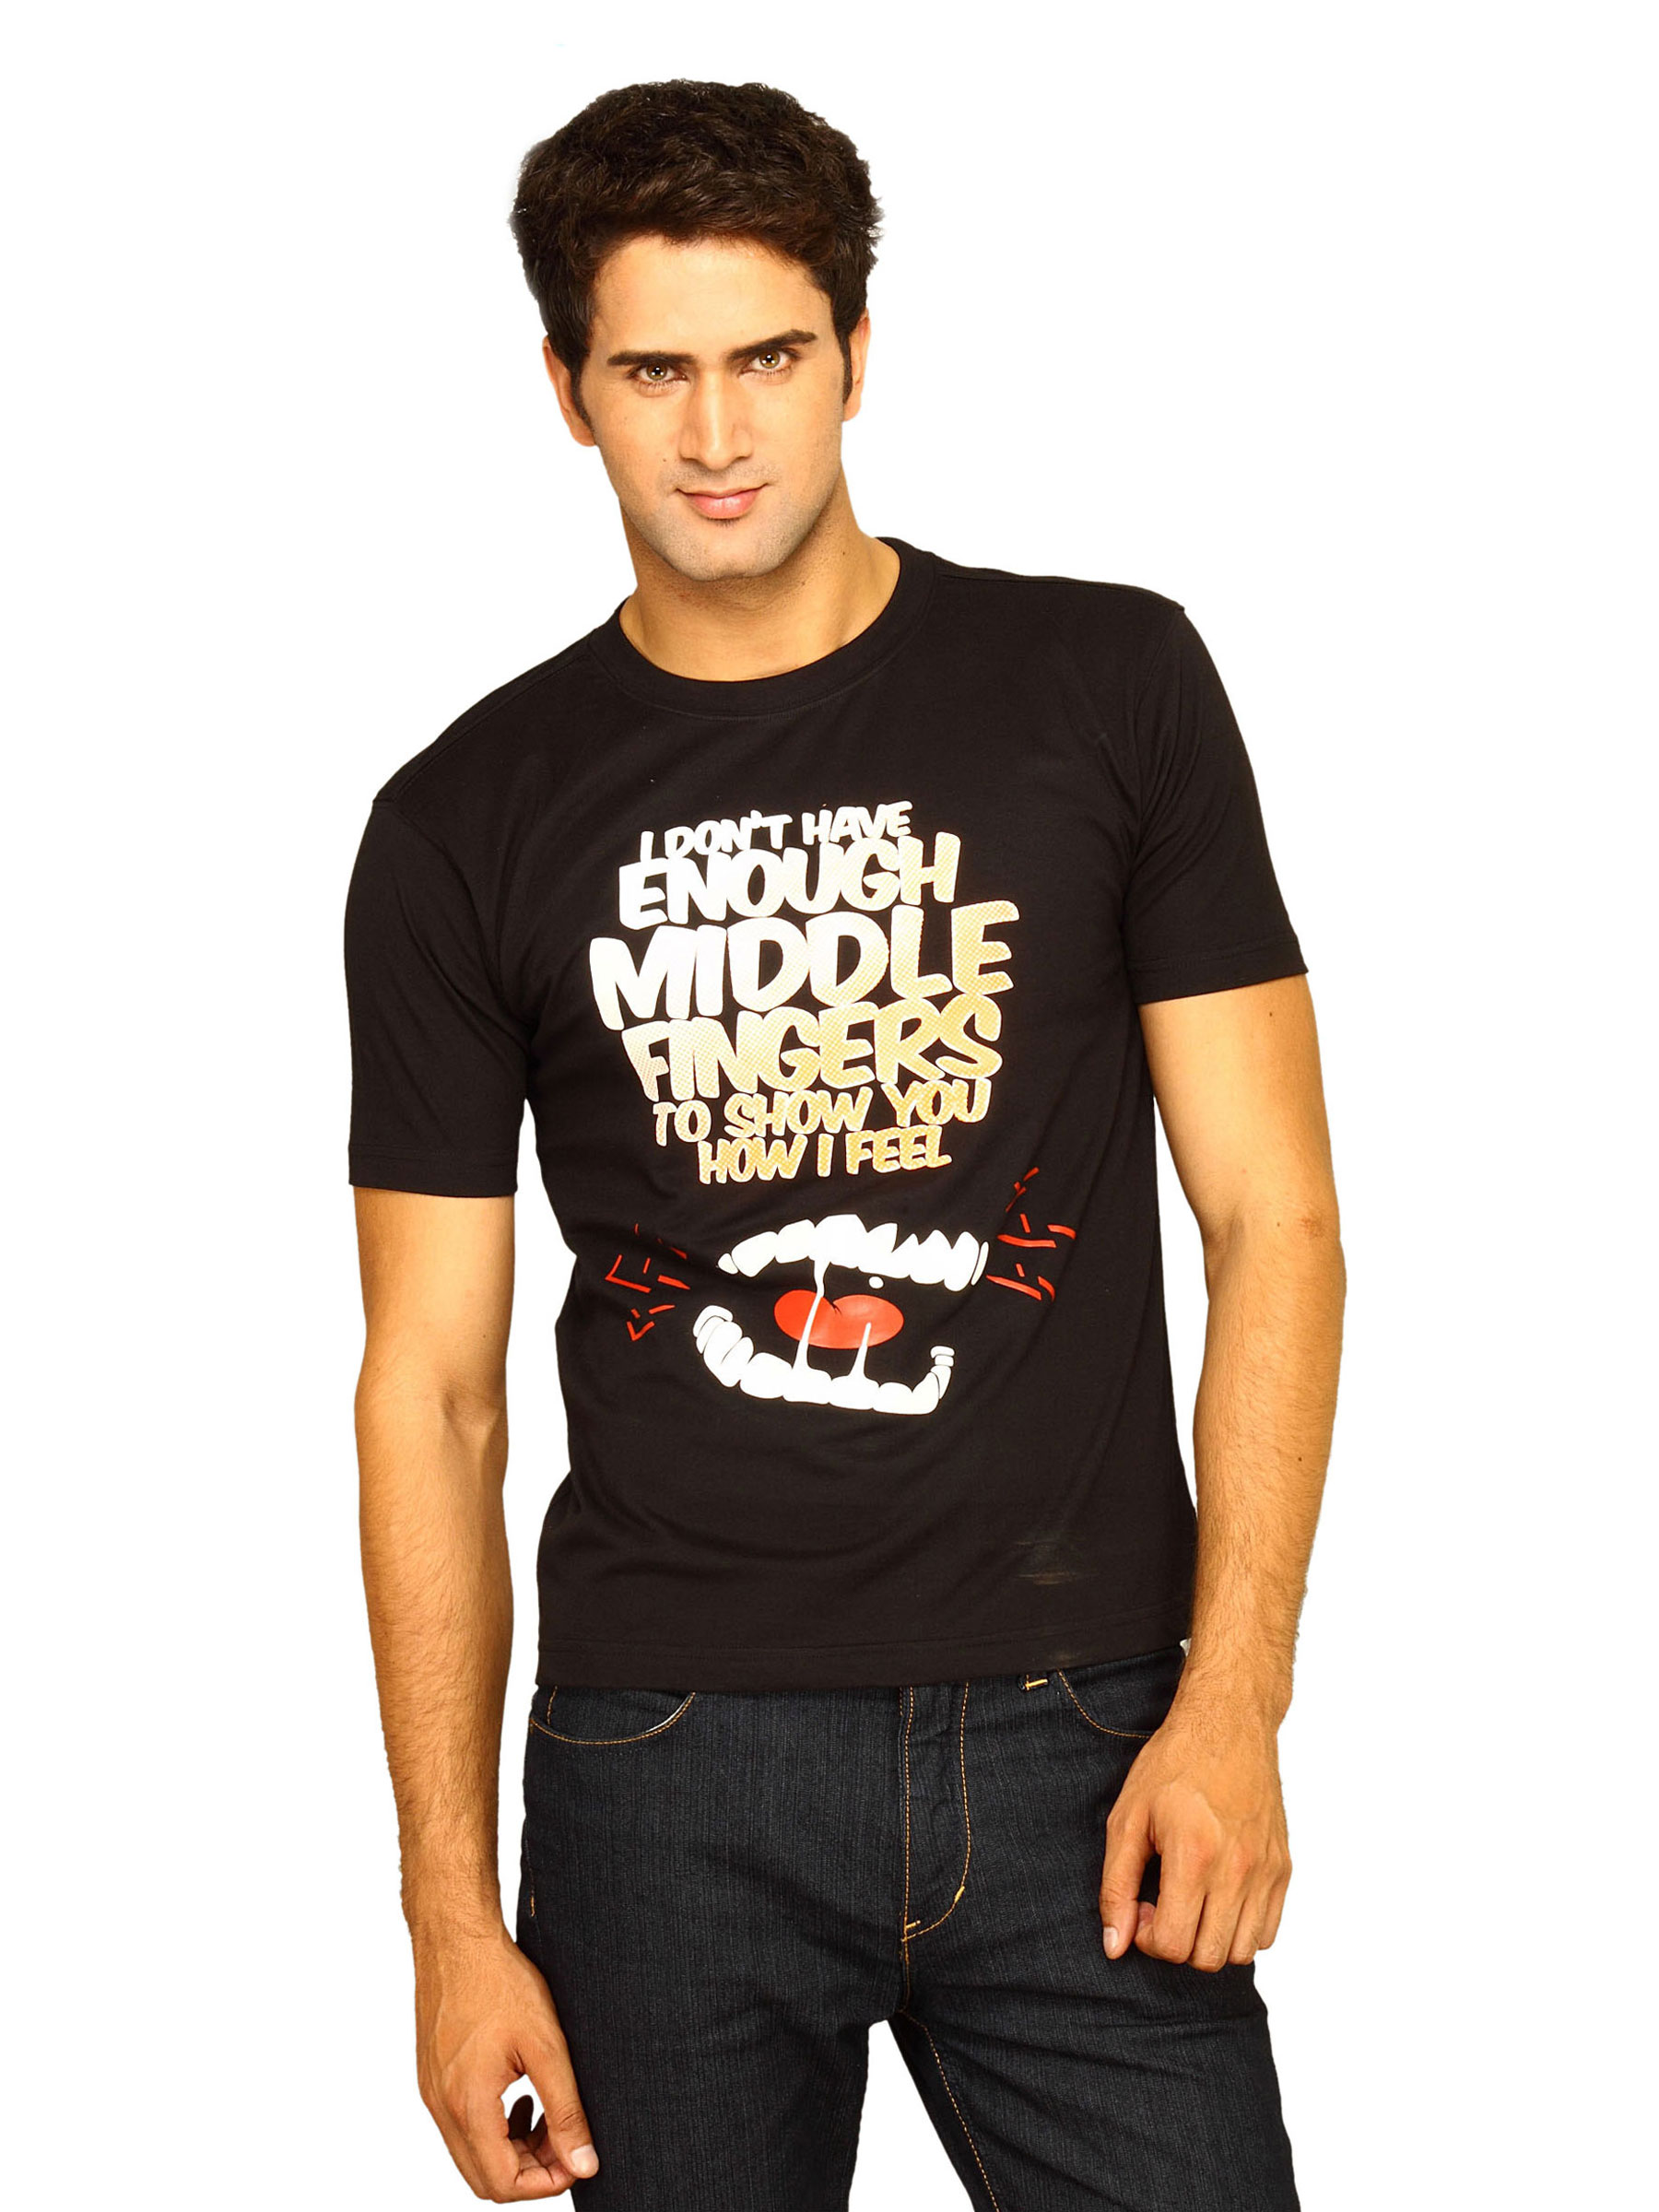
Myntra Men's I don't Have Enough Black T-shirt
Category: Apparel / Topwear / Tshirts
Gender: Men
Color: Black
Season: Summer 2011
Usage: Casual